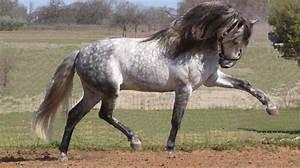
horse